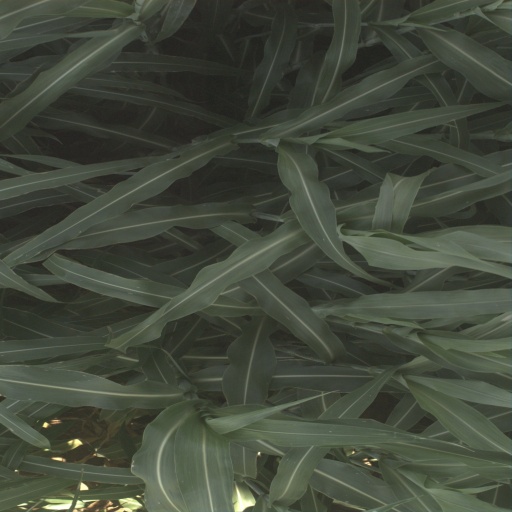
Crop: sorghum